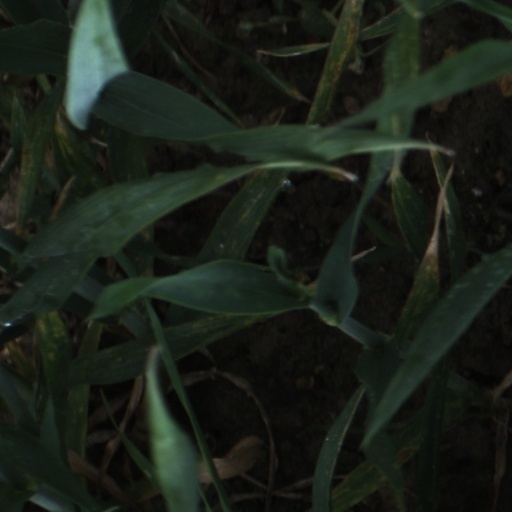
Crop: wheat